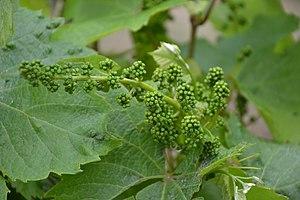
inflorescence de cépage Muscadelle
La muscadelle B est un cépage blanc français. Il est majoritairement vinifié en vin doux ou liquoreux.